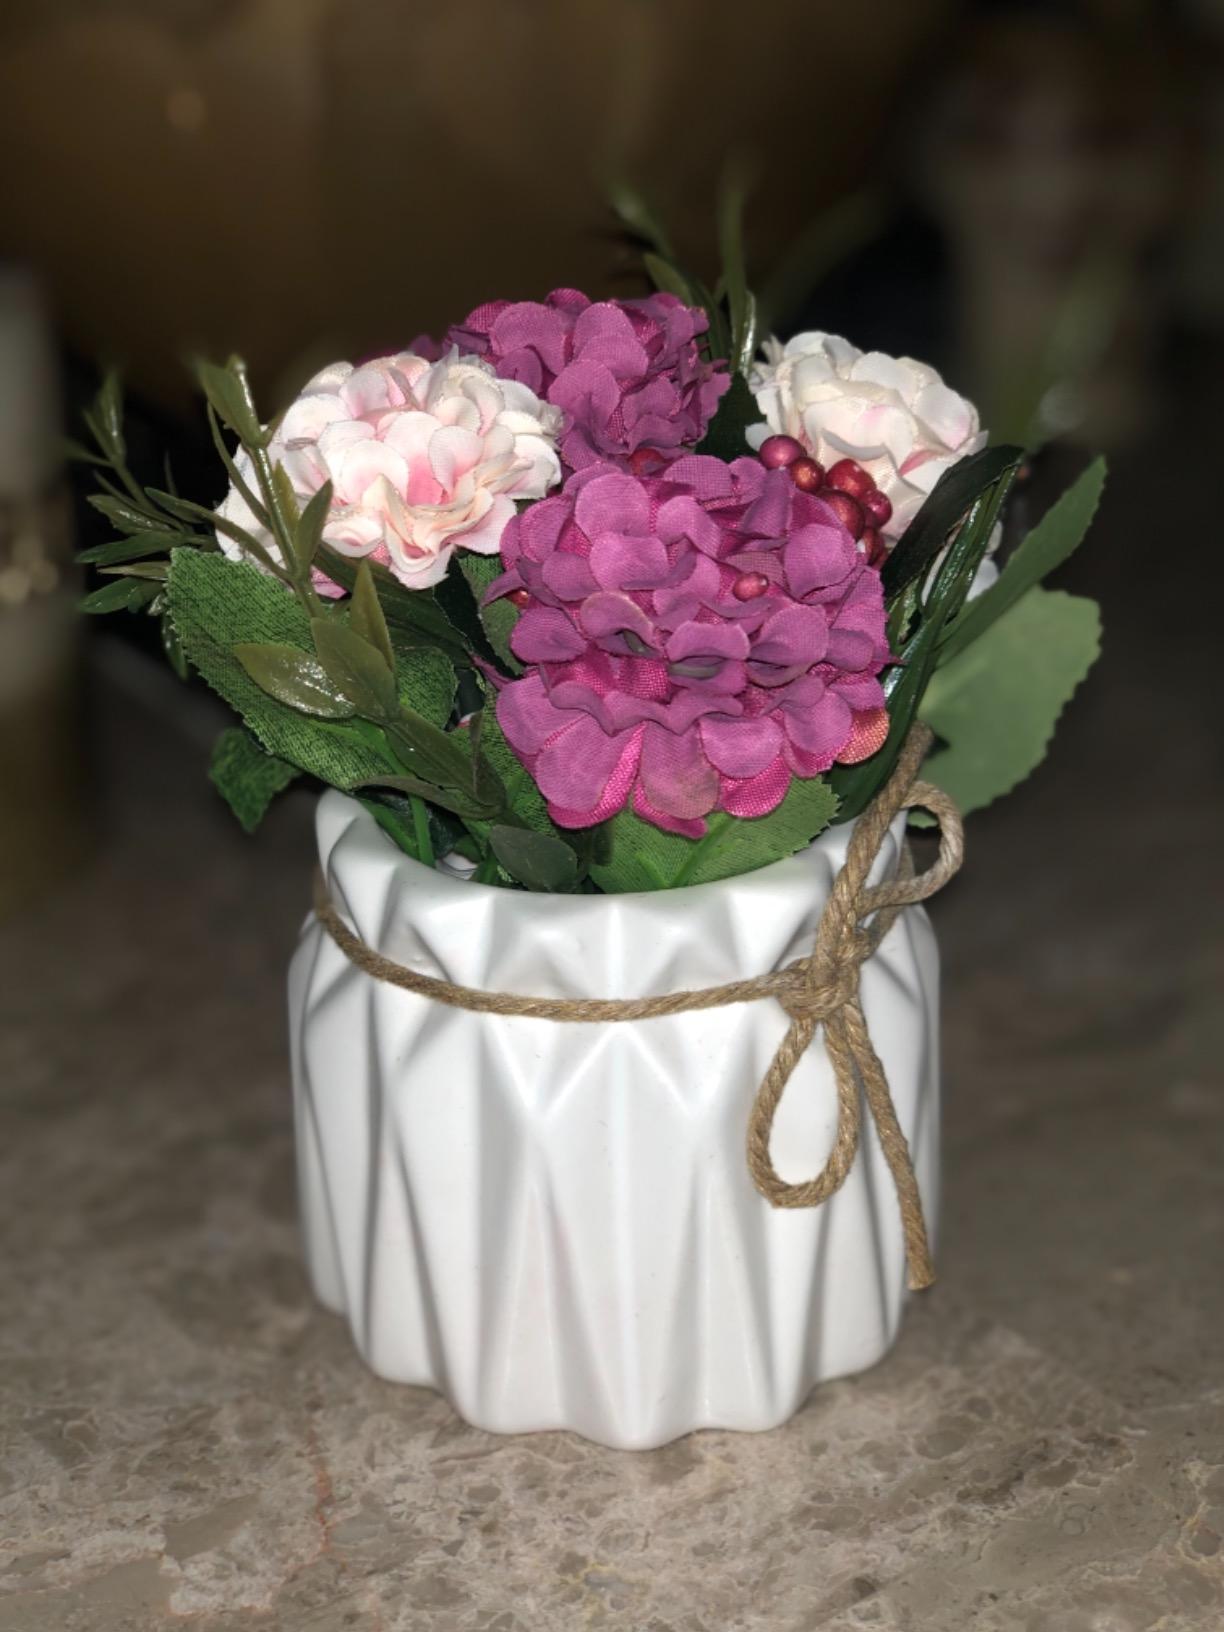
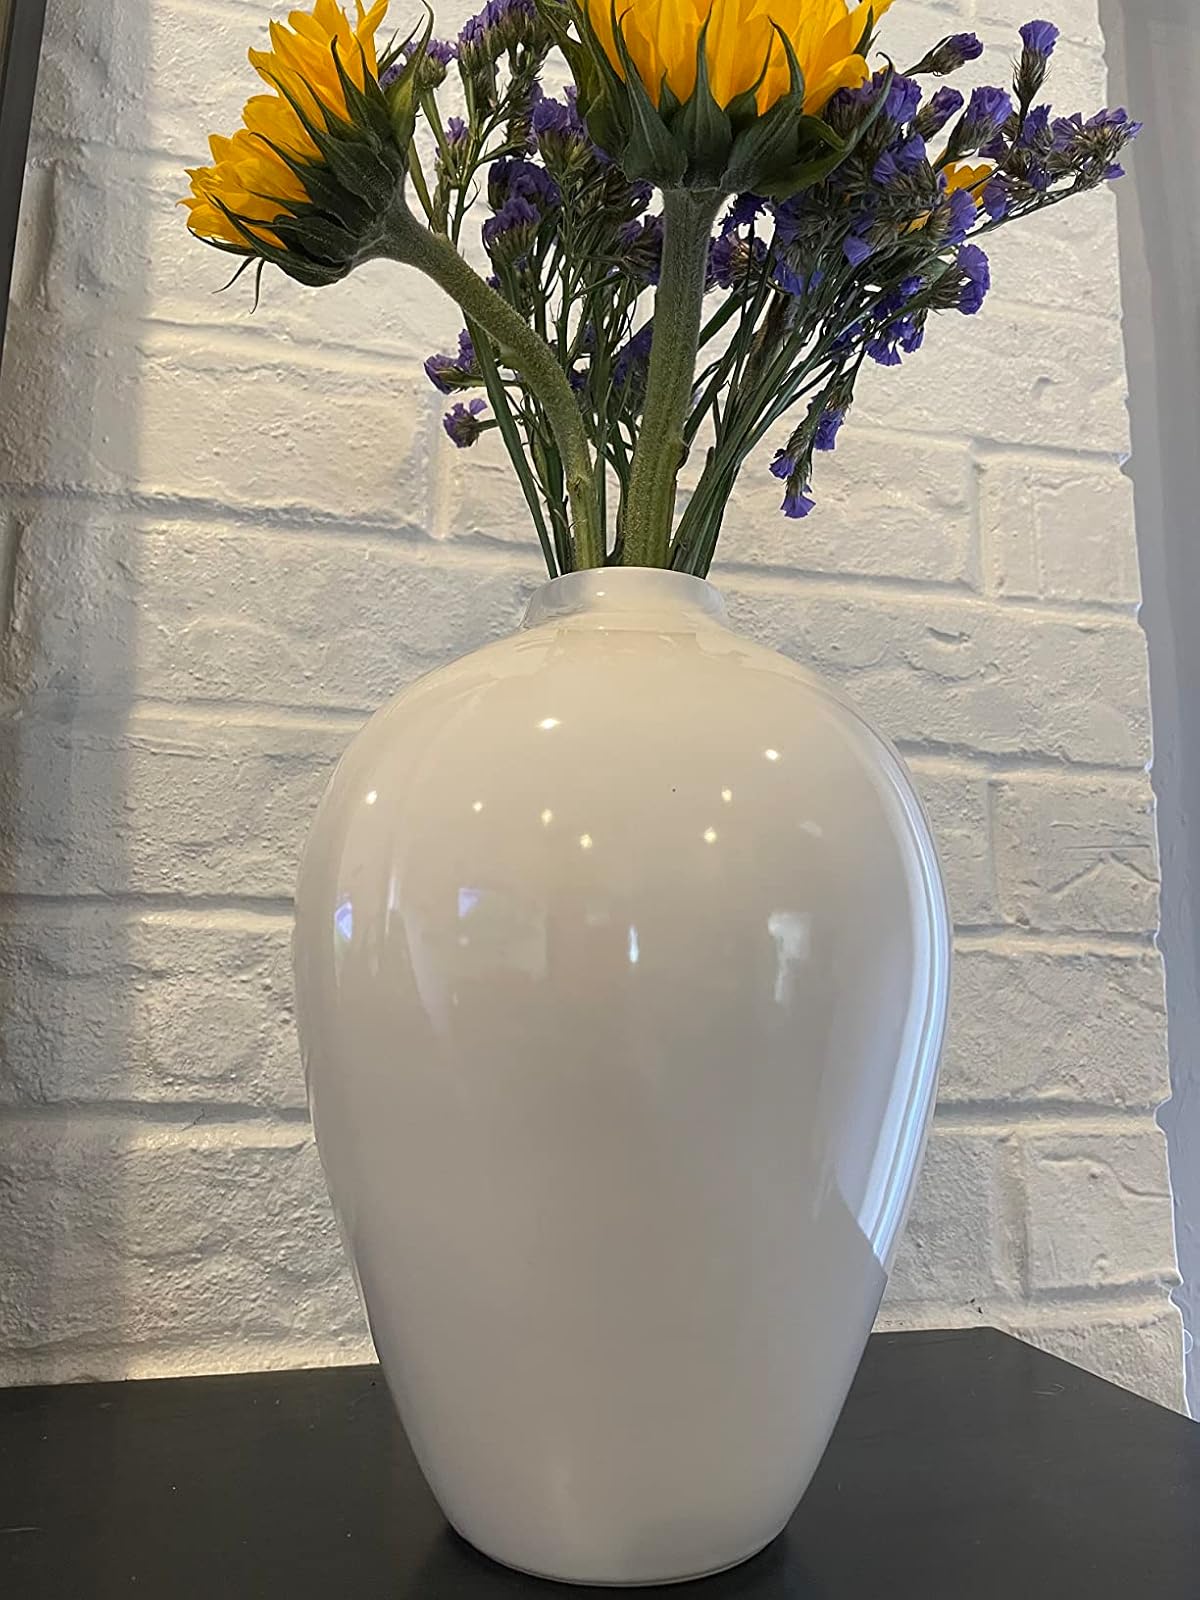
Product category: vase
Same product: no